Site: brandenburg
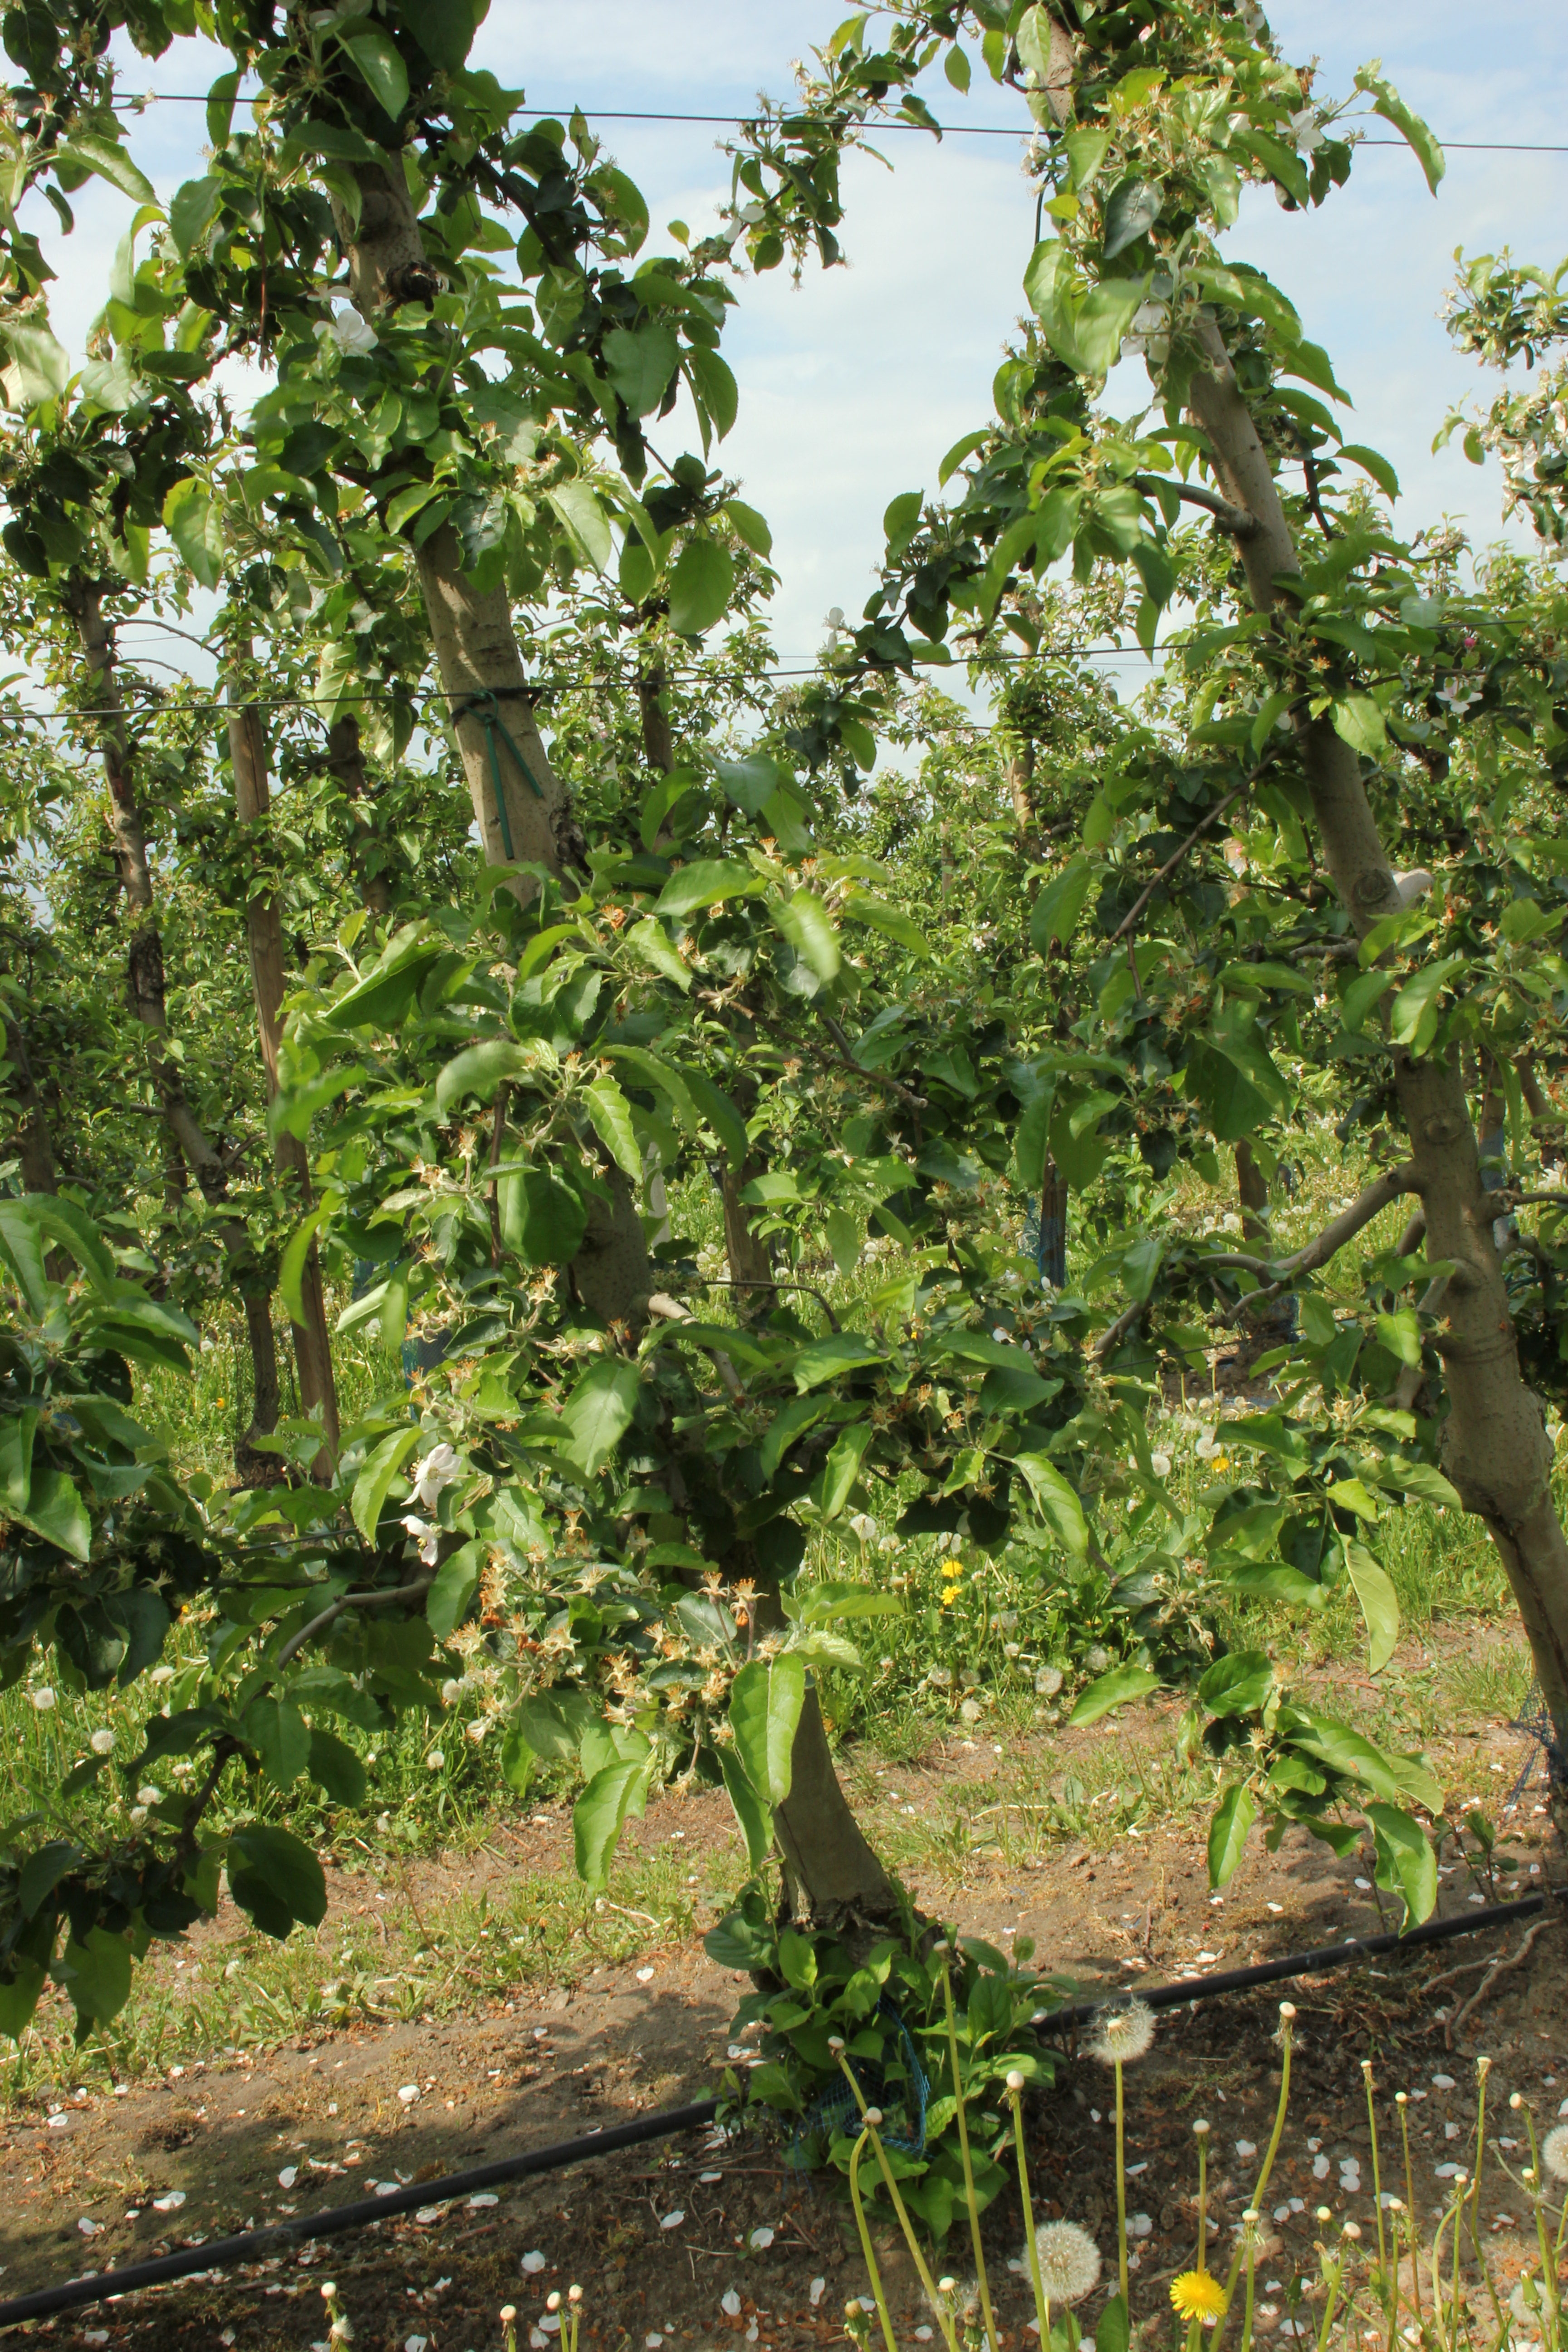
Growth stage (BBCH 67): Flowering